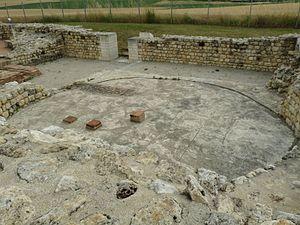
Ruines de Novioregum(?) au moulin du Fâ à Barzan (17), France. Thermes. Sudatorium (hammam) ou destrictarium (sauna): pièce 60°C